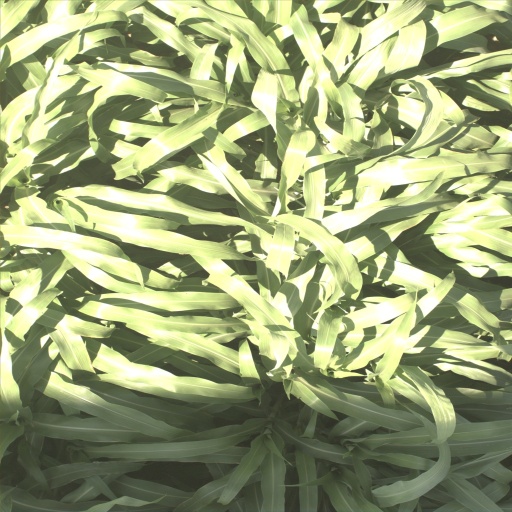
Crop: sorghum